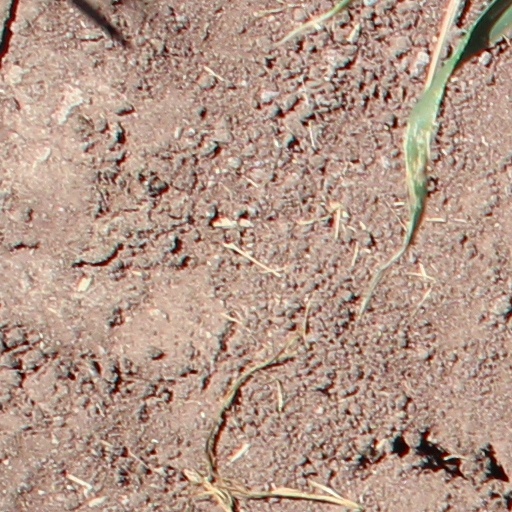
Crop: wheat